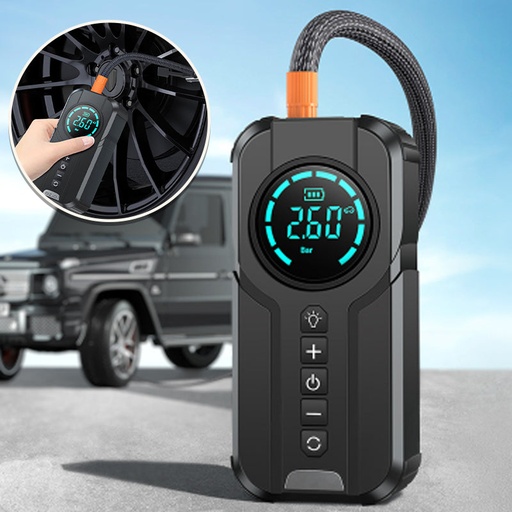
4-in-1 emergency starter power supply air pump all-in-one machine【Free shipping】
Brand: patiyu
Category: Vehicles & Parts > Vehicle Parts & Accessories > Vehicle Maintenance, Care & Decor > Vehicle Repair & Specialty Tools > Vehicle Jump Starters